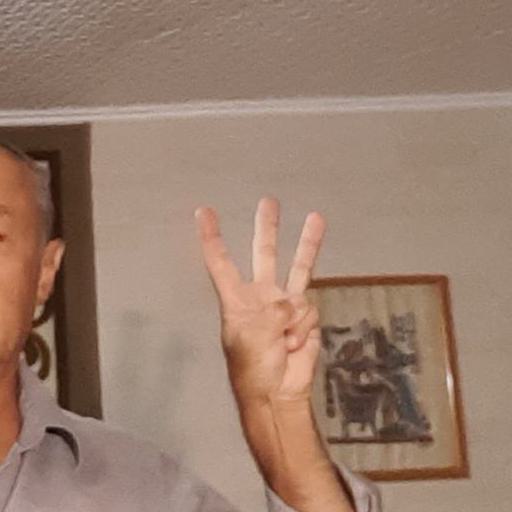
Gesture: three